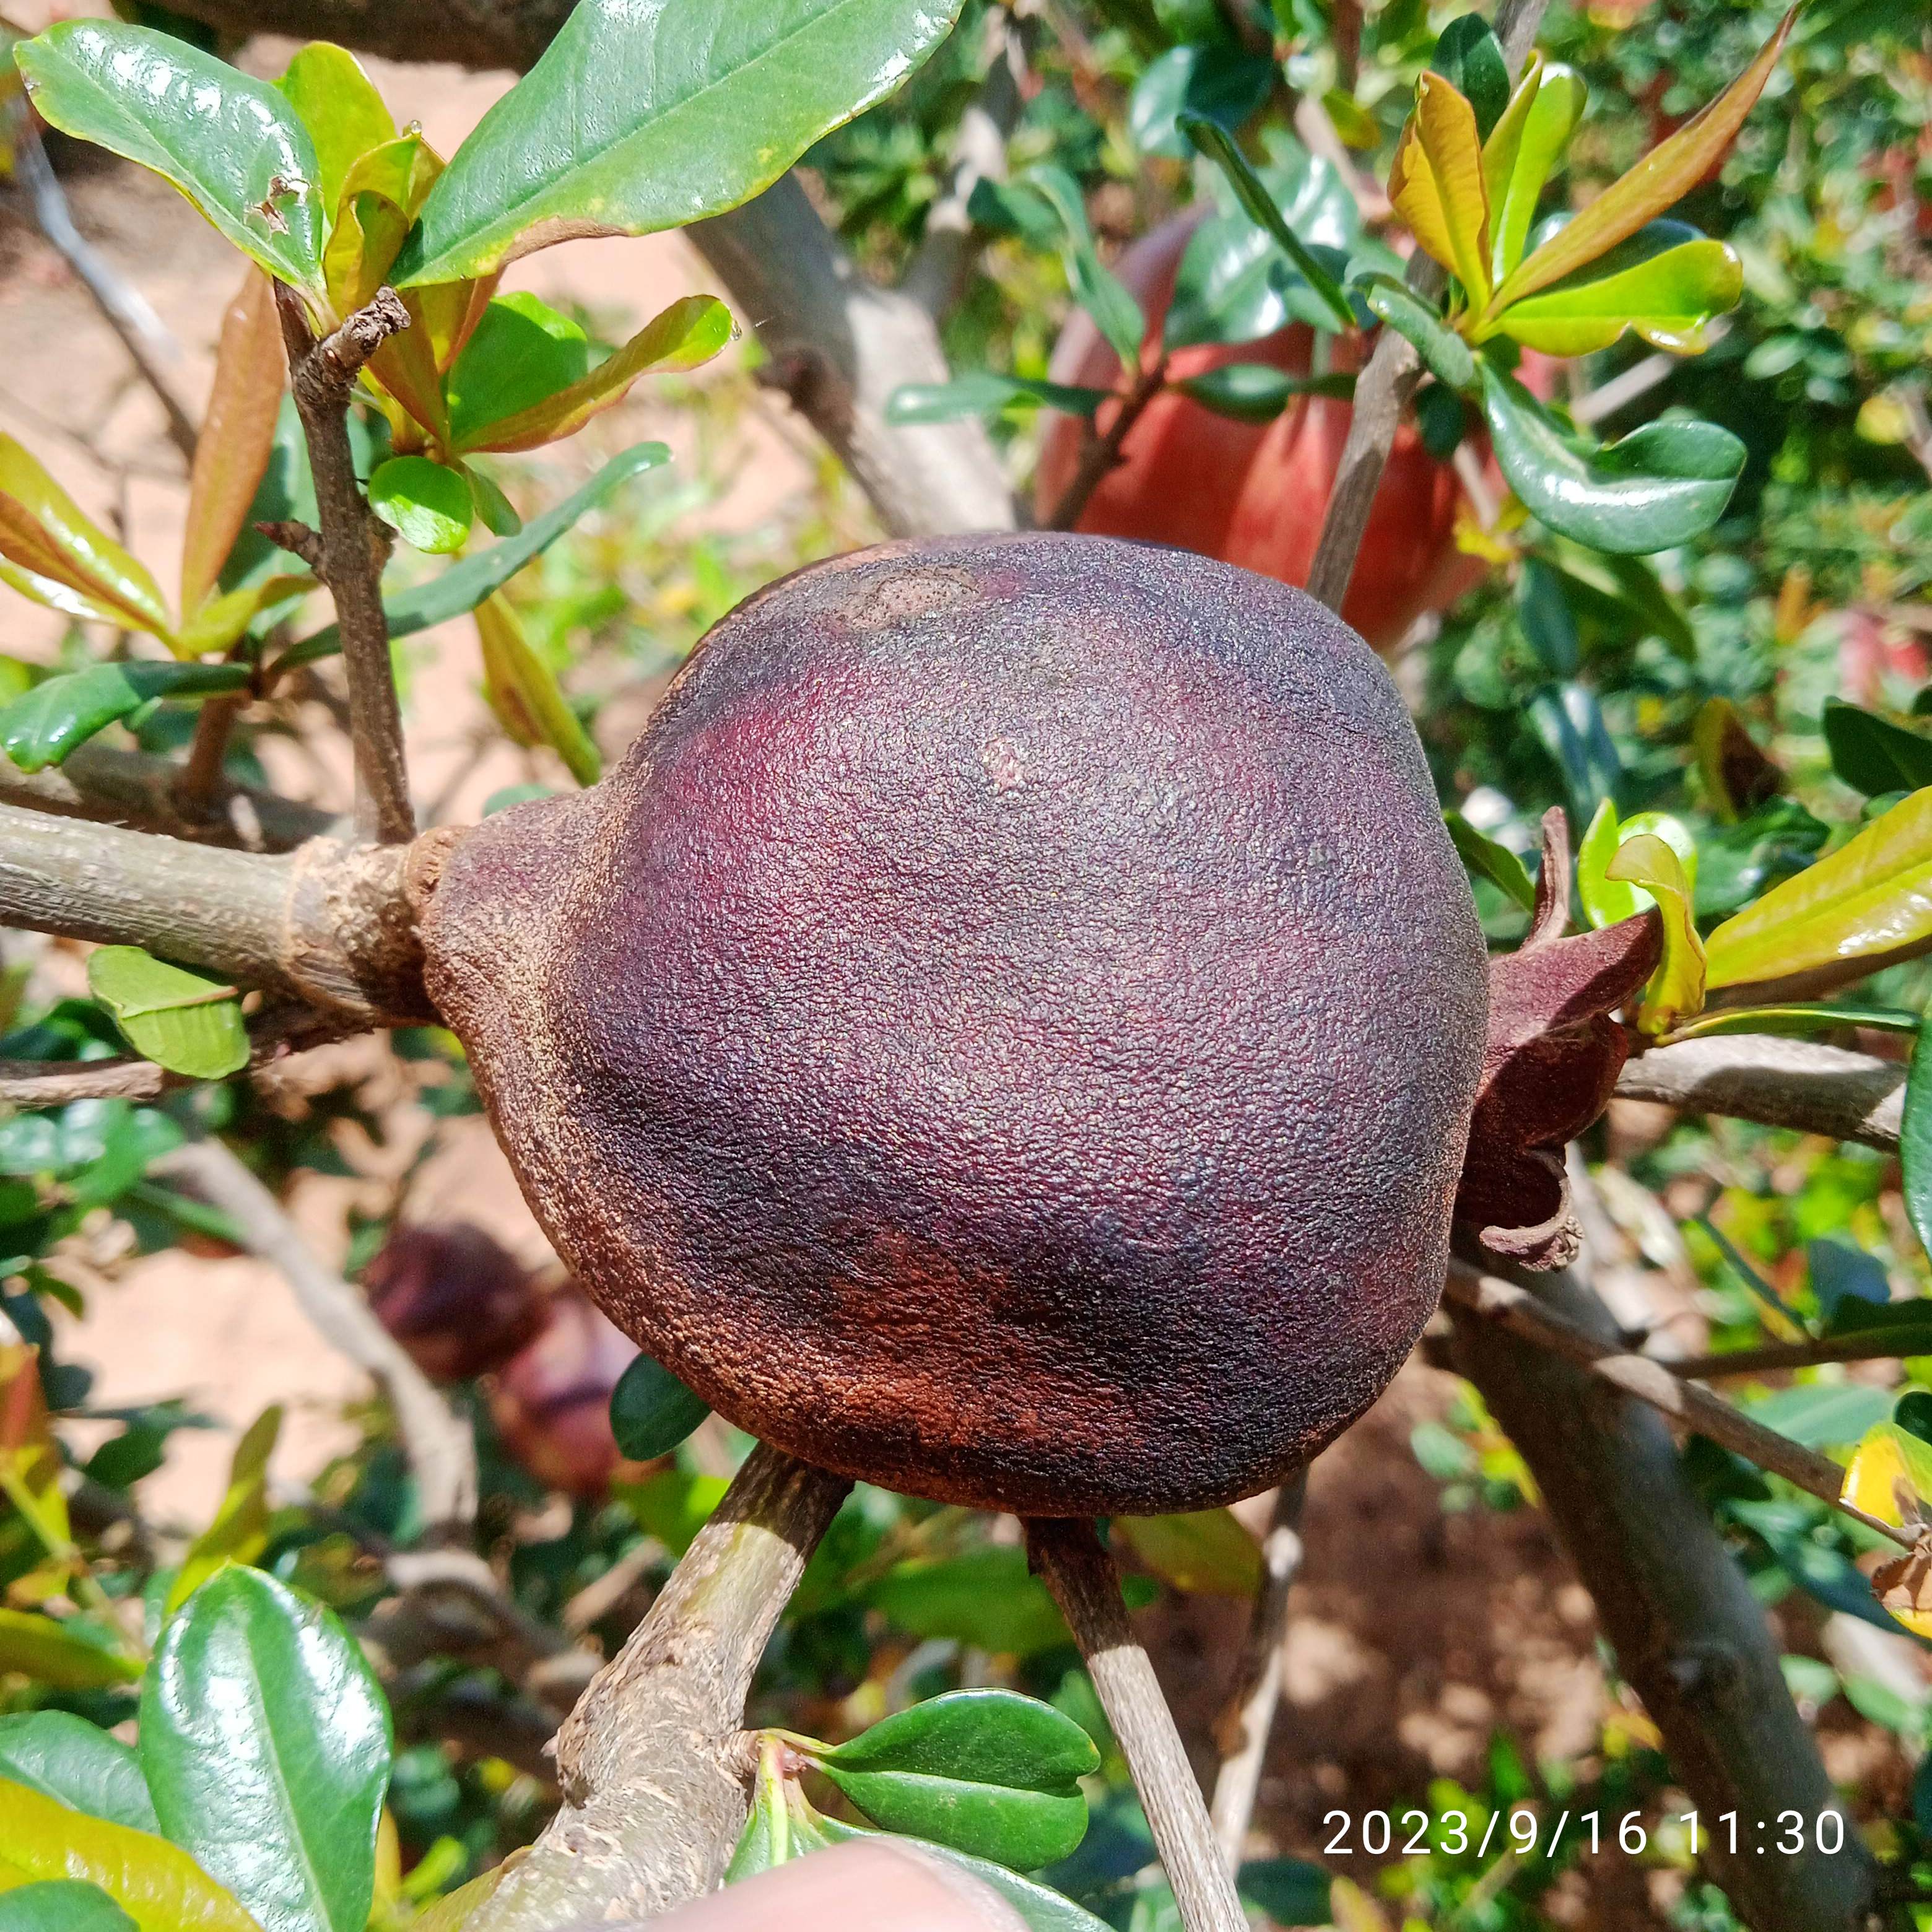
Label: Alternaria